Jill Archer

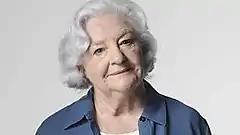

Jill Archer (née Patterson) is a fictional character from the BBC Radio 4 soap opera "The Archers". She has been portrayed by Patricia Greene since 1957. Writers for the show paired Jill with Phil Archer (Norman Painting), their marriage lasting until Phil's death in 2010. Greene is the world's longest-serving actor in a soap opera, in any medium. In 2018, Jill was featured in 37 of the show's almost 300 episodes for the year and continues to play a prominent role in the show.